Grant Family House

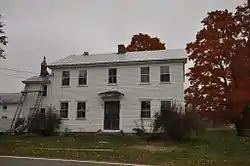

The Grant Family House is a historic house at 72 Grant Street in Saco, Maine. Built in 1825, the house is a fine local example of Federal period architecture, but is most notable for an extensive series of well-preserved stenciled artwork on the walls of its hall and main parlor. The house was listed on the National Register of Historic Places in 1990.